Balangir Lok Mahotsav

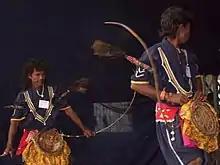
Nisan music players are dancing in the festival

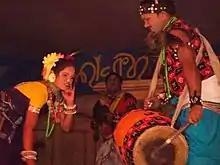
A dancer is dancing to the rhythm of dhol

The festival is celebrated for 2–4 days. The organizers attempt to bring the cultural associations from every part of the district together as this festival aim to popularize the traditional culture, songs, dances and musics. Several tribal and non-tribal communities showcase their rich heritage in this festival.